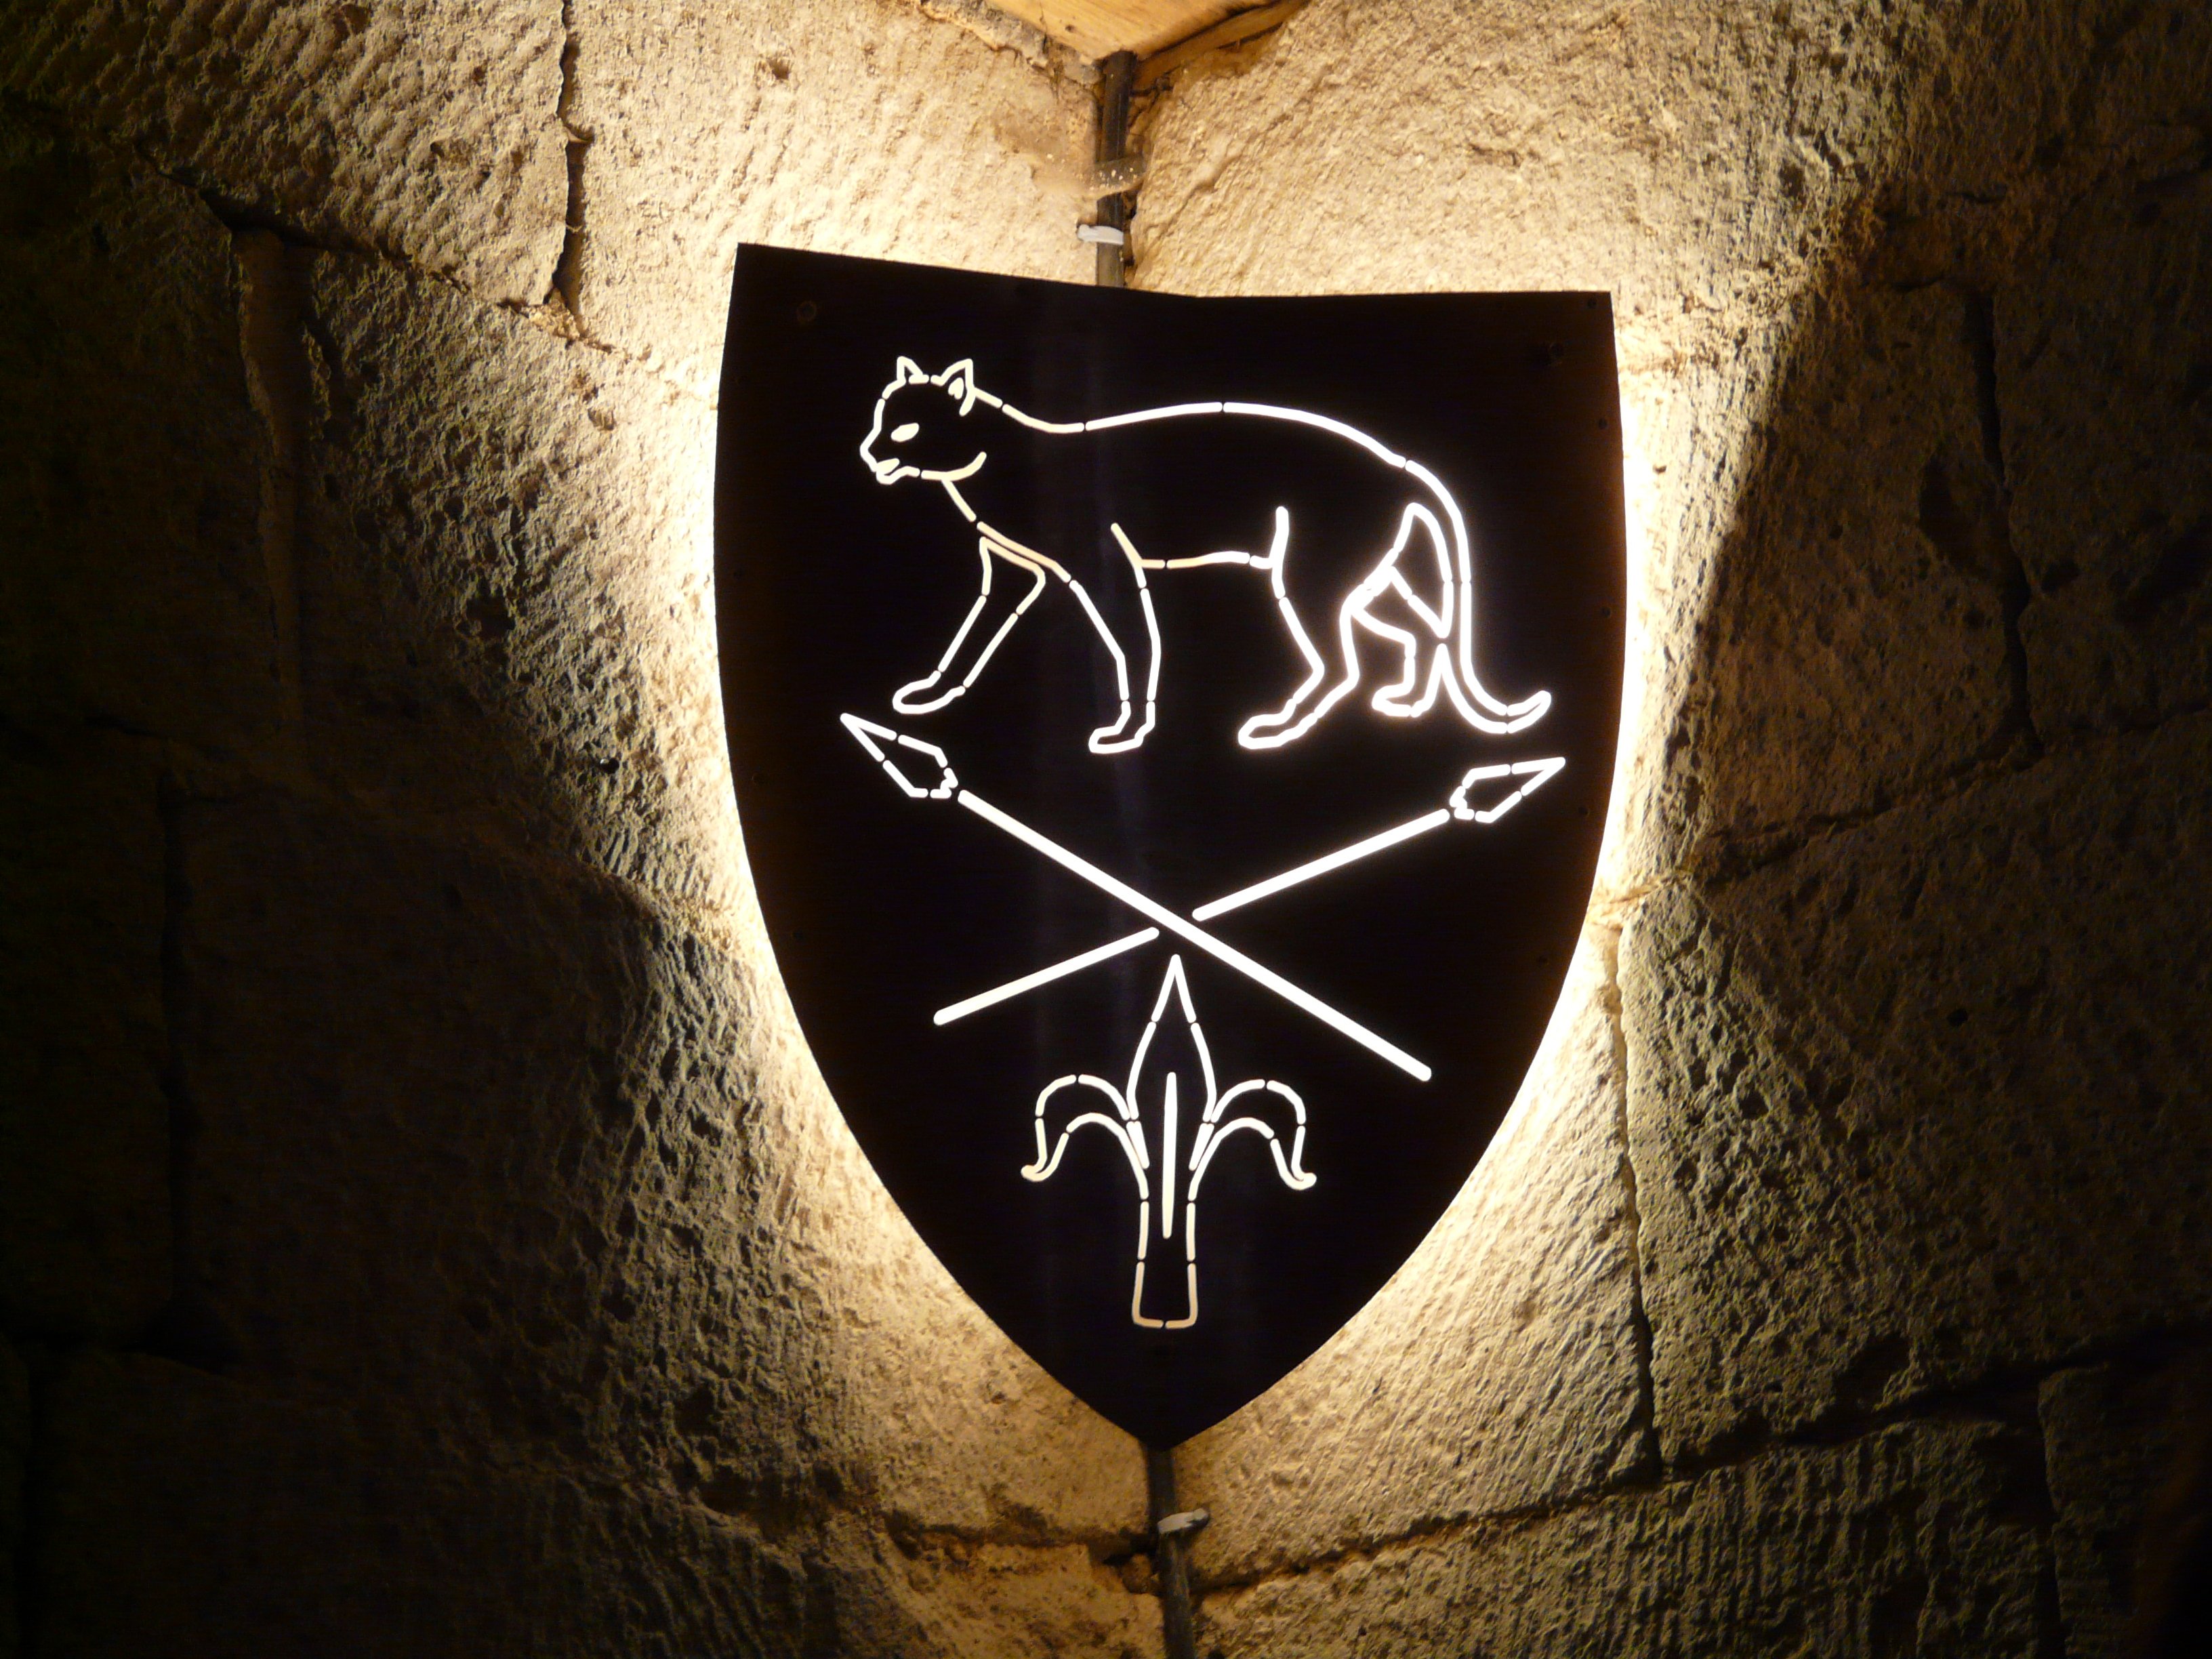
light, number, love, shadow, castle, darkness, lighting, font, art, organ, calligraphy, lance, lynx, middle ages, emotion, coat of arms